Mechanical Turk

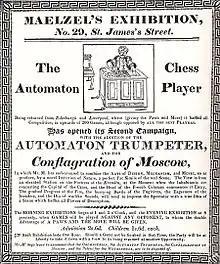
An advertisement for Mälzel's appearance with the Turk in London

The interior of the machine was very complicated and designed to mislead those who observed it. When opened on the left, the front doors of the cabinet exposed a number of gears and cogs similar to clockwork. The section was designed so that if the back doors of the cabinet were open at the same time one could see through the machine. The other side of the cabinet did not house machinery; instead it contained a red cushion and some removable parts, as well as brass structures. This area was also designed to provide a clear line of vision through the machine. Underneath the robes of the Ottoman model, two other doors were hidden. These also exposed clockwork machinery and provided a similarly unobstructed view through the machine. The design allowed the presenter of the machine to open every available door to the public, to maintain the illusion.